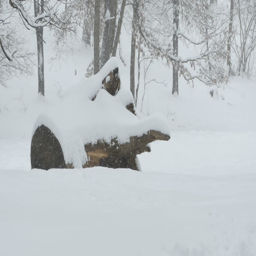
snowfall in the forest covering vegetation in blanket of snow